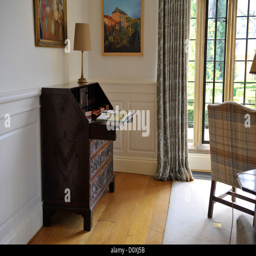
a bureau writing desk in lounge with mullioned window behind looking onto garden